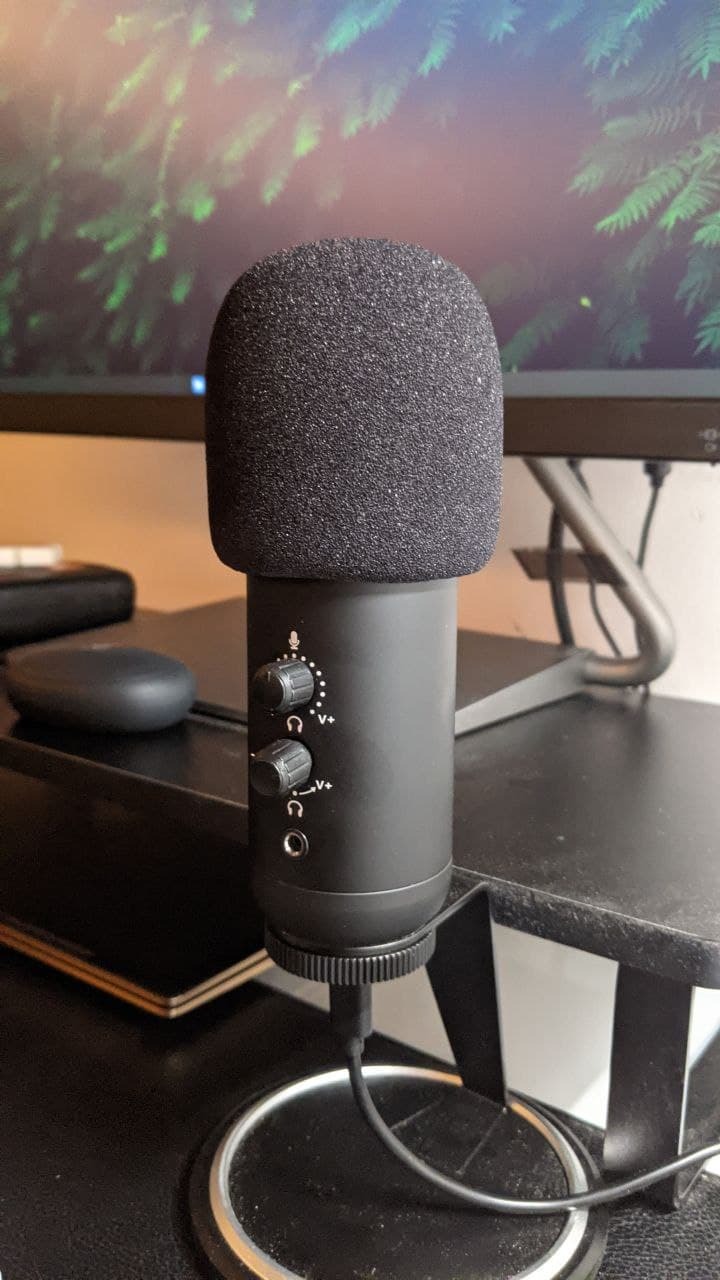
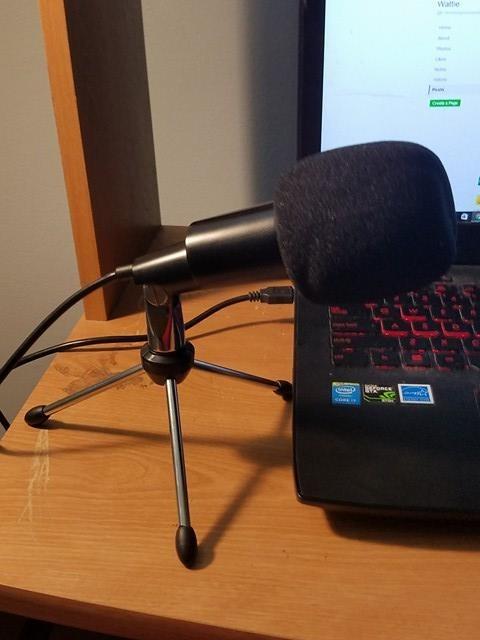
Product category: microphone
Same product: no